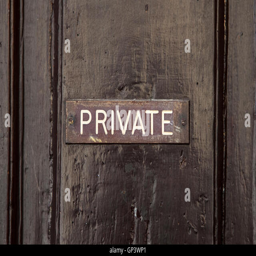
a private sign on a doorway